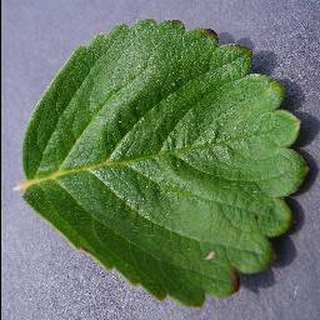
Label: healthy_strawberry